Disney's Hollywood Studios

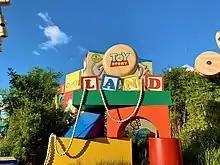
"Toy Story" Land

Hollywood Boulevard, inspired by the real street of the same name, serves as the park's main entrance and operates in the same vein as Main Street, U.S.A. at Magic Kingdom. It is lined with themed streetscape facades and venues selling Disney merchandise and park services. Guests enter through the main entrance gate, which resembles the Pan-Pacific Auditorium. Near the park's gate is a recreation of the Crossroads of the World tower. Live street entertainment and seasonal parades travel down the main street throughout the day. At the far end of Hollywood Boulevard stands an exact replica of Grauman's Chinese Theatre, which houses Mickey & Minnie's Runaway Railway, a dark ride themed to the world of Mickey Mouse animated shorts. Near the entrance of Animation Courtyard—resides The Hollywood Brown Derby restaurant, a themed replica of the original Brown Derby restaurant in Hollywood, California.